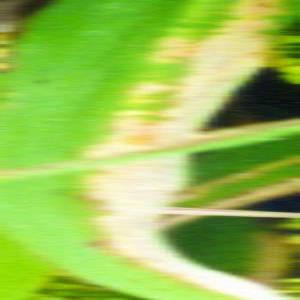
Disease: Bacterialblight